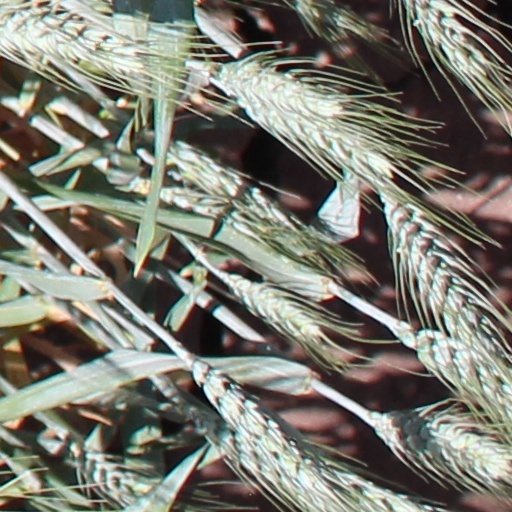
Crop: wheat